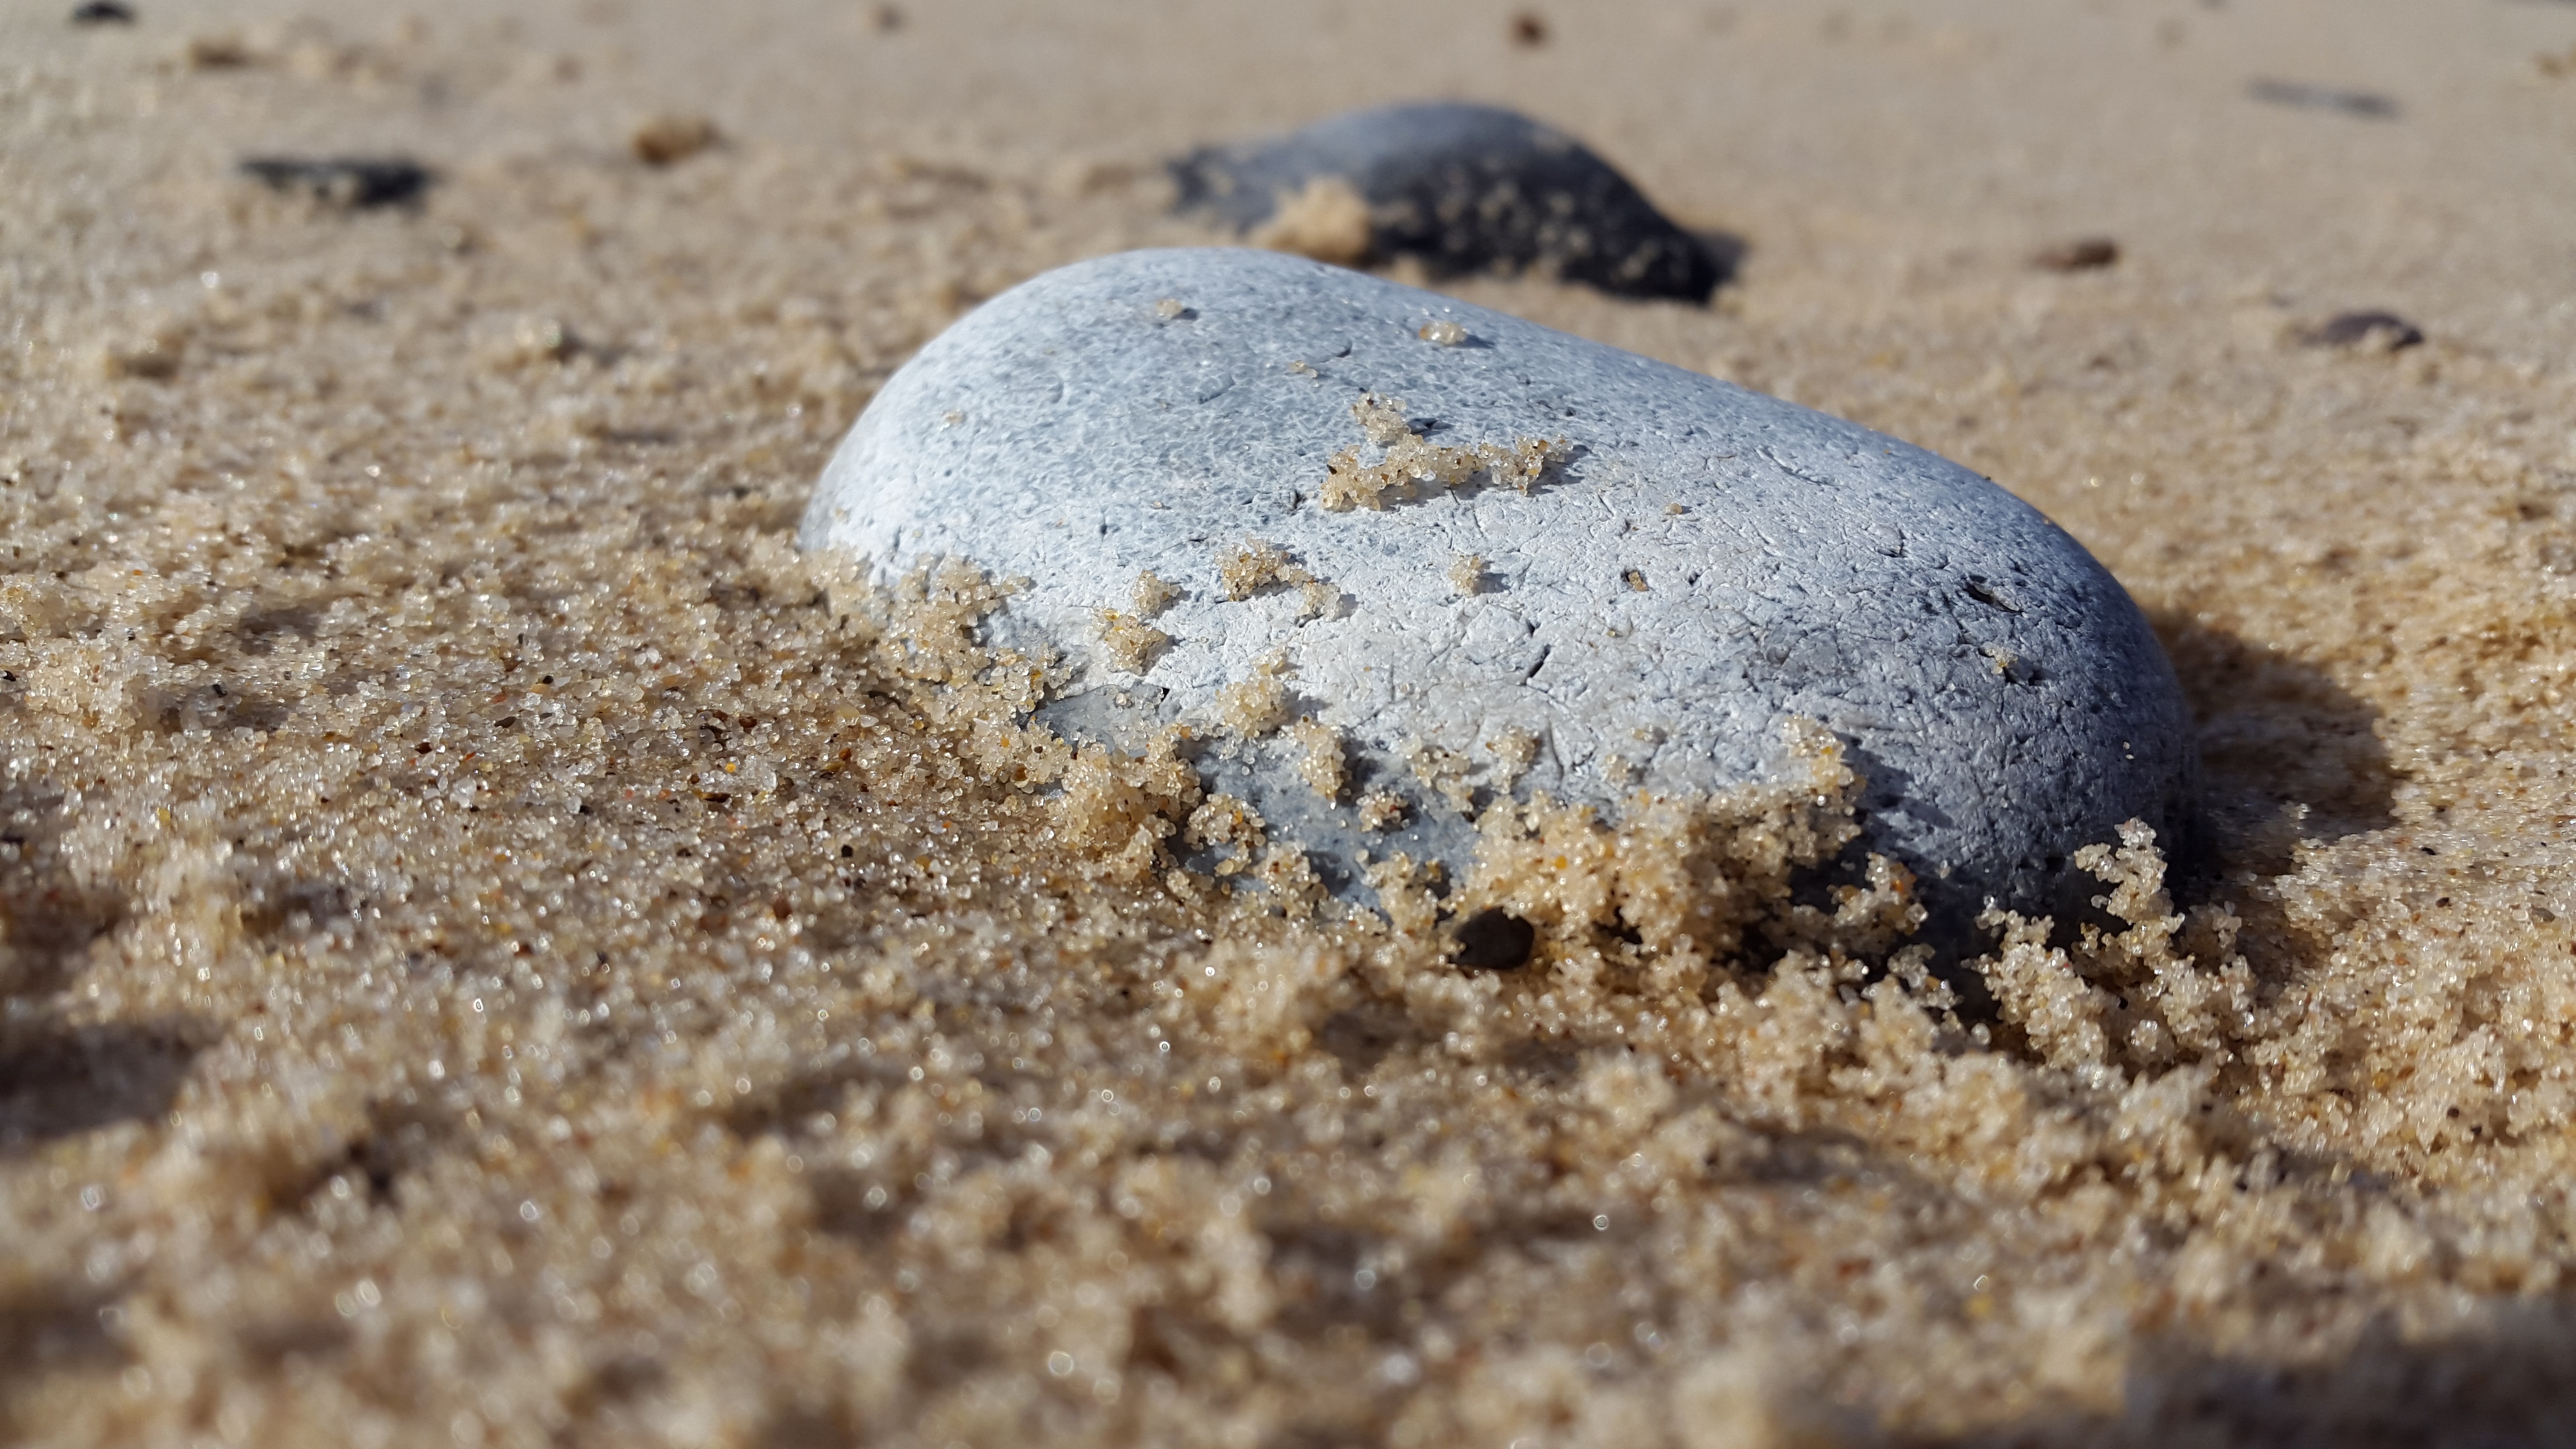
beach, sand, rock, stone, summer, seaside, wildlife, insect, soil, contrast, fauna, material, invertebrate, close up, macro photography, dung beetle